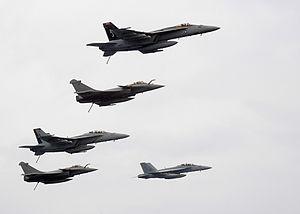
Deux Rafale F2 de la Marine nationale française et trois F/A-18 Super Hornet volent en formation au dessus de l'USS Theodore Roosevelt (CVN 71) durant l'exercise ""Operation Brimstone"" au large de Norfolk (Virginie)."
La Liaison 16 est un standard de liaison de données tactiques de l'OTAN pour l'échange d'informations tactiques entre des unités militaires.